Giclée

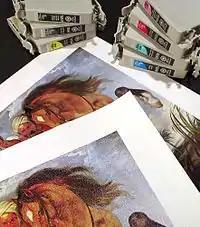
"The Hippopotamus and Crocodile Hunt" by Peter Paul Rubens, printed on paper and canvas stock, with the seven Epson pigmented ink printer cartridges used to produce it (printer and prints commonly called giclée)

Giclée describes digital prints intended as fine art and produced by inkjet printers. The term is a neologism, ultimately derived from the French word "gicleur," coined in 1991 by printmaker Jack Duganne. The name was originally applied to fine art prints created on a modified Iris printer in a process invented in the late 1980s. It has since been used widely to mean any fine-art printing, usually archival, printed by inkjet. It is often used by artists, galleries, and print shops for their high quality printing, but is also used generically for art printing of any quality.